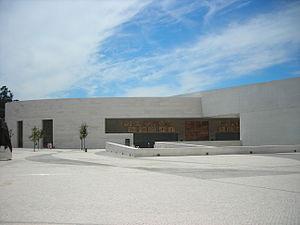
Le sanctuaire de Fátima, ou sanctuaire de Notre-Dame de Fátima, est un grand centre de pèlerinage marial catholique situé à Cova da Iria, dans la ville de Fátima, au Portugal. Ce sanctuaire regroupe un ensemble de bâtiments et de structures. Néanmoins, il est parfois résumé à la seule basilique de Notre-Dame-du-Rosaire de Fátima.